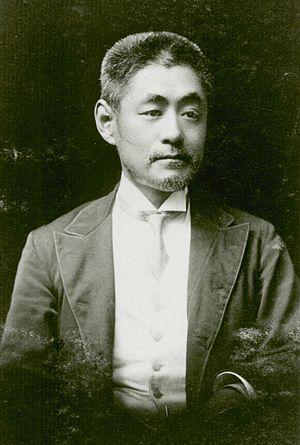
Le philosophe Inoue Enryō en 1903-1905 日本語: 井上円了
Inoue Enryō est un philosophe, pédagogue et penseur bouddhique japonais, spécialiste des religions et des phénomènes étranges.